Wenshan Zhuang and Miao Autonomous Prefecture

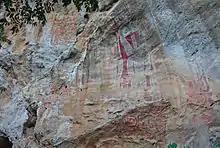
Neolithic painting at the 'Great King' painting site above Malipo.

The prefecture has been inhabited for at least 4000 years, as evidenced by surviving neolithic rock art in Malipo County. The Yelang kingdom existed in the area during the 3rd century BC.